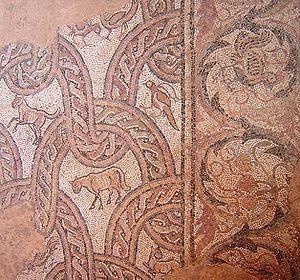
La mosaïque chrétienne est l'utilisation dans les bâtiments consacrés à ce culte ainsi que dans des lieux privés de la technique déjà ancienne de la mosaïque, utilisée de manière continue.